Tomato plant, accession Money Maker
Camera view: vertical (180 deg); turntable rotation: 270 degrees
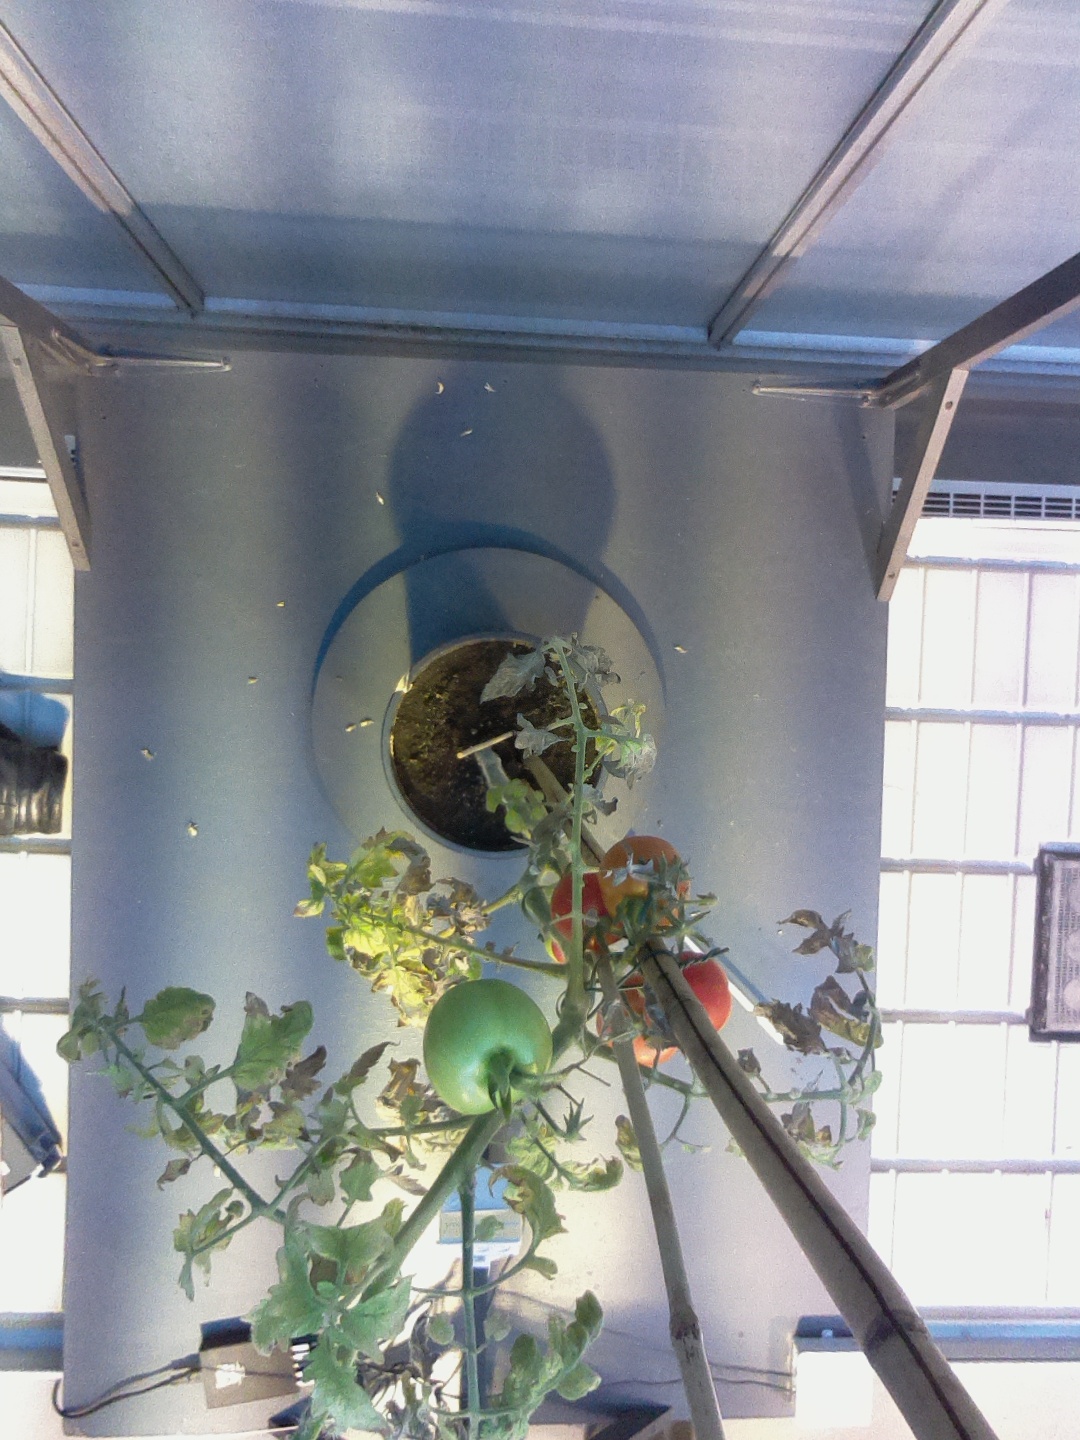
BBCH growth stage 89: 90%-100% of fruits show typical fully ripe color